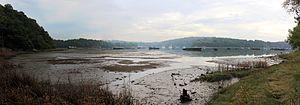
Panorama cimetière de bateaux de Lanester, dans un méandre du Blavet
Lanester [lanɛstɛʁ] est une commune du département du Morbihan, dans le sud ouest de la région Bretagne, en France.